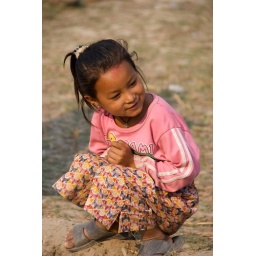
Campsite under the suspension bridge on the river at Melamchi Bazaar.